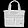
Label: Bag